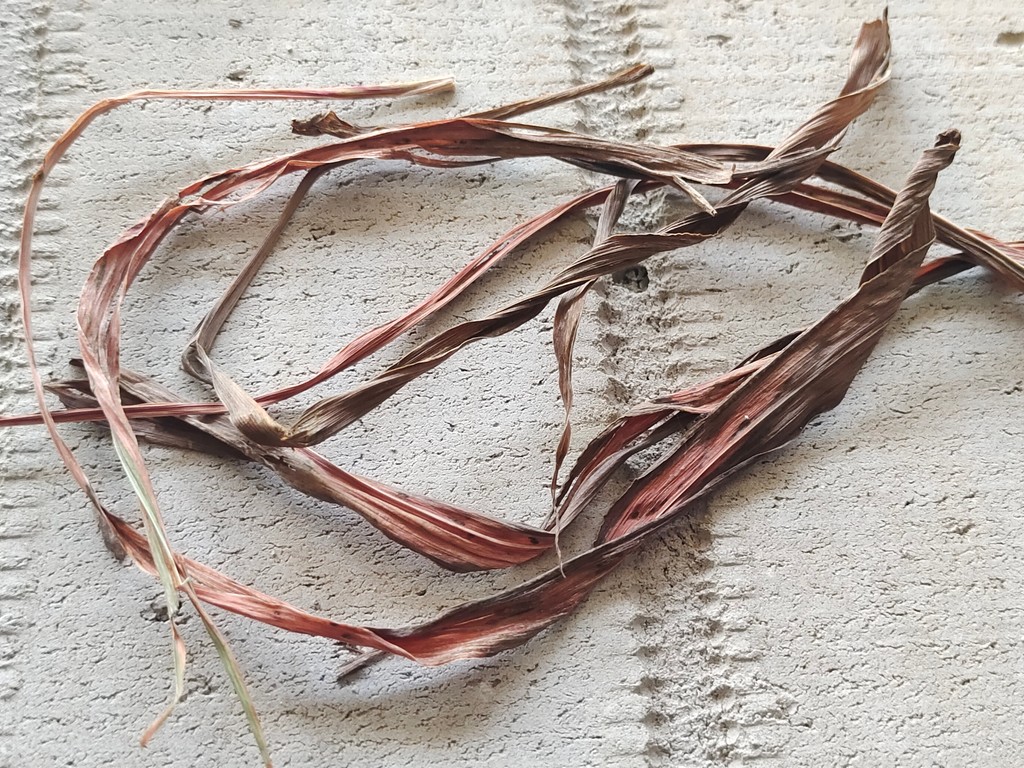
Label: Dried